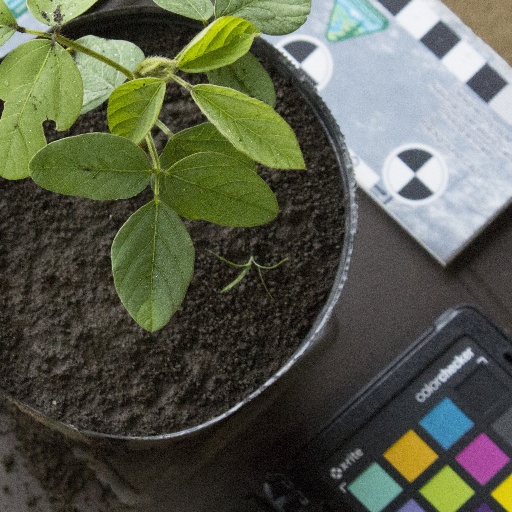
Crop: soybean